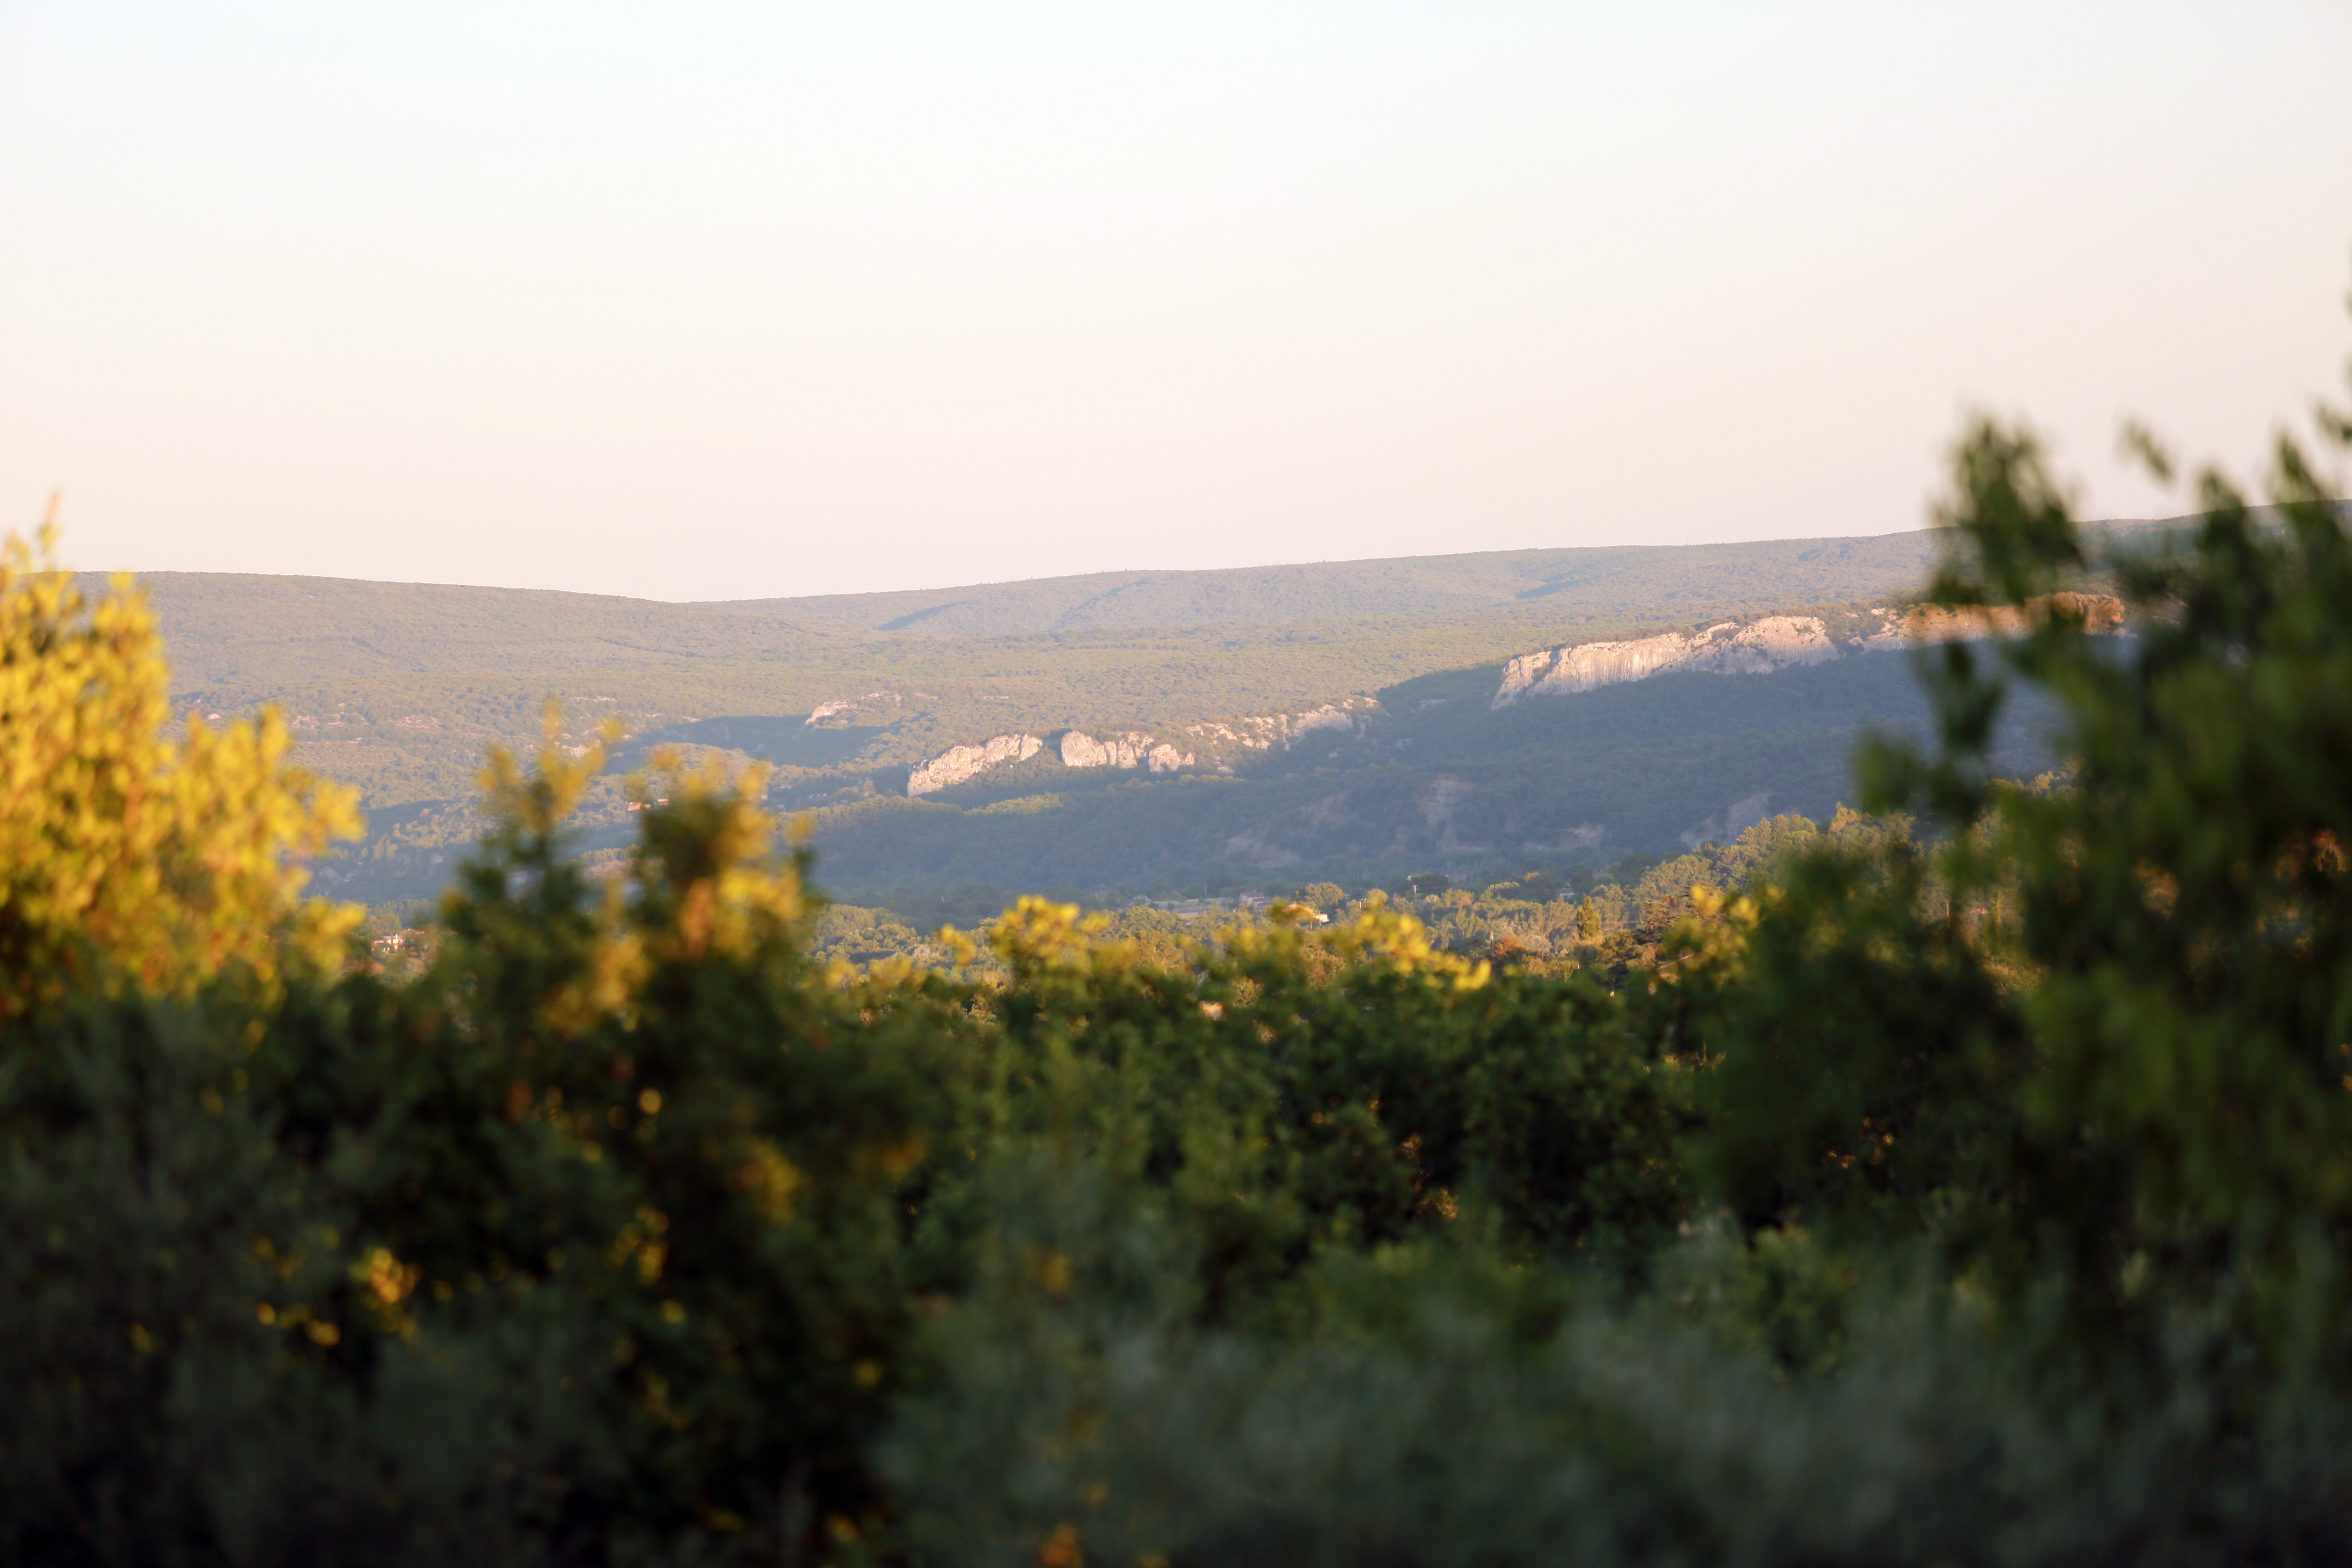
landscape, tree, nature, grass, wilderness, mountain, plant, sunset, meadow, sunlight, morning, leaf, hill, flower, summer, france, europe, evening, autumn, canon, season, ridge, paysage, midi, soleil, ombre, sommer, landschaft, abend, lumiere, southfrance, sdfrankreich, zuidfrankrijk, rhnealpes, ardche, exterieur, gorgesdelardche, soir, habitat, hozizon, rural area, natural environment, atmospheric phenomenon, mountainous landforms